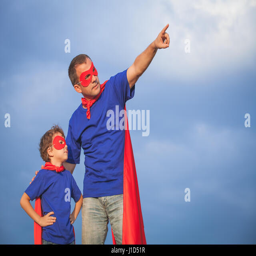
father and son playing superhero at the day time .